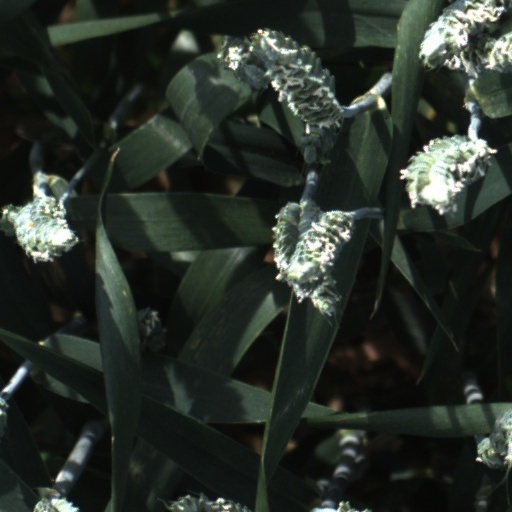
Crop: wheat